Merry Gang

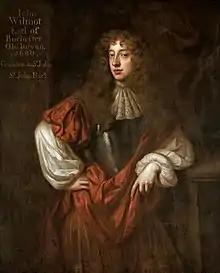
A 1677 painting of Rochester

The Merry Gang was a group of aristocrats associated with the court of Charles II of England during the Stuart Restoration of 1660. The gang was centred on John Wilmot, 2nd Earl of Rochester, who stated their aim was to restore the idea of masculinity that had prevailed at the time of Henry II. They were also patrons of the arts, supporting the poet John Dryden and the dramatist Nathaniel Lee.